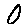
Label: 0